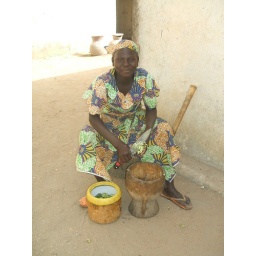
Most food preparation is done outside. Pounding the leaves in this wooden pot is hard work, but Ai is very strong.